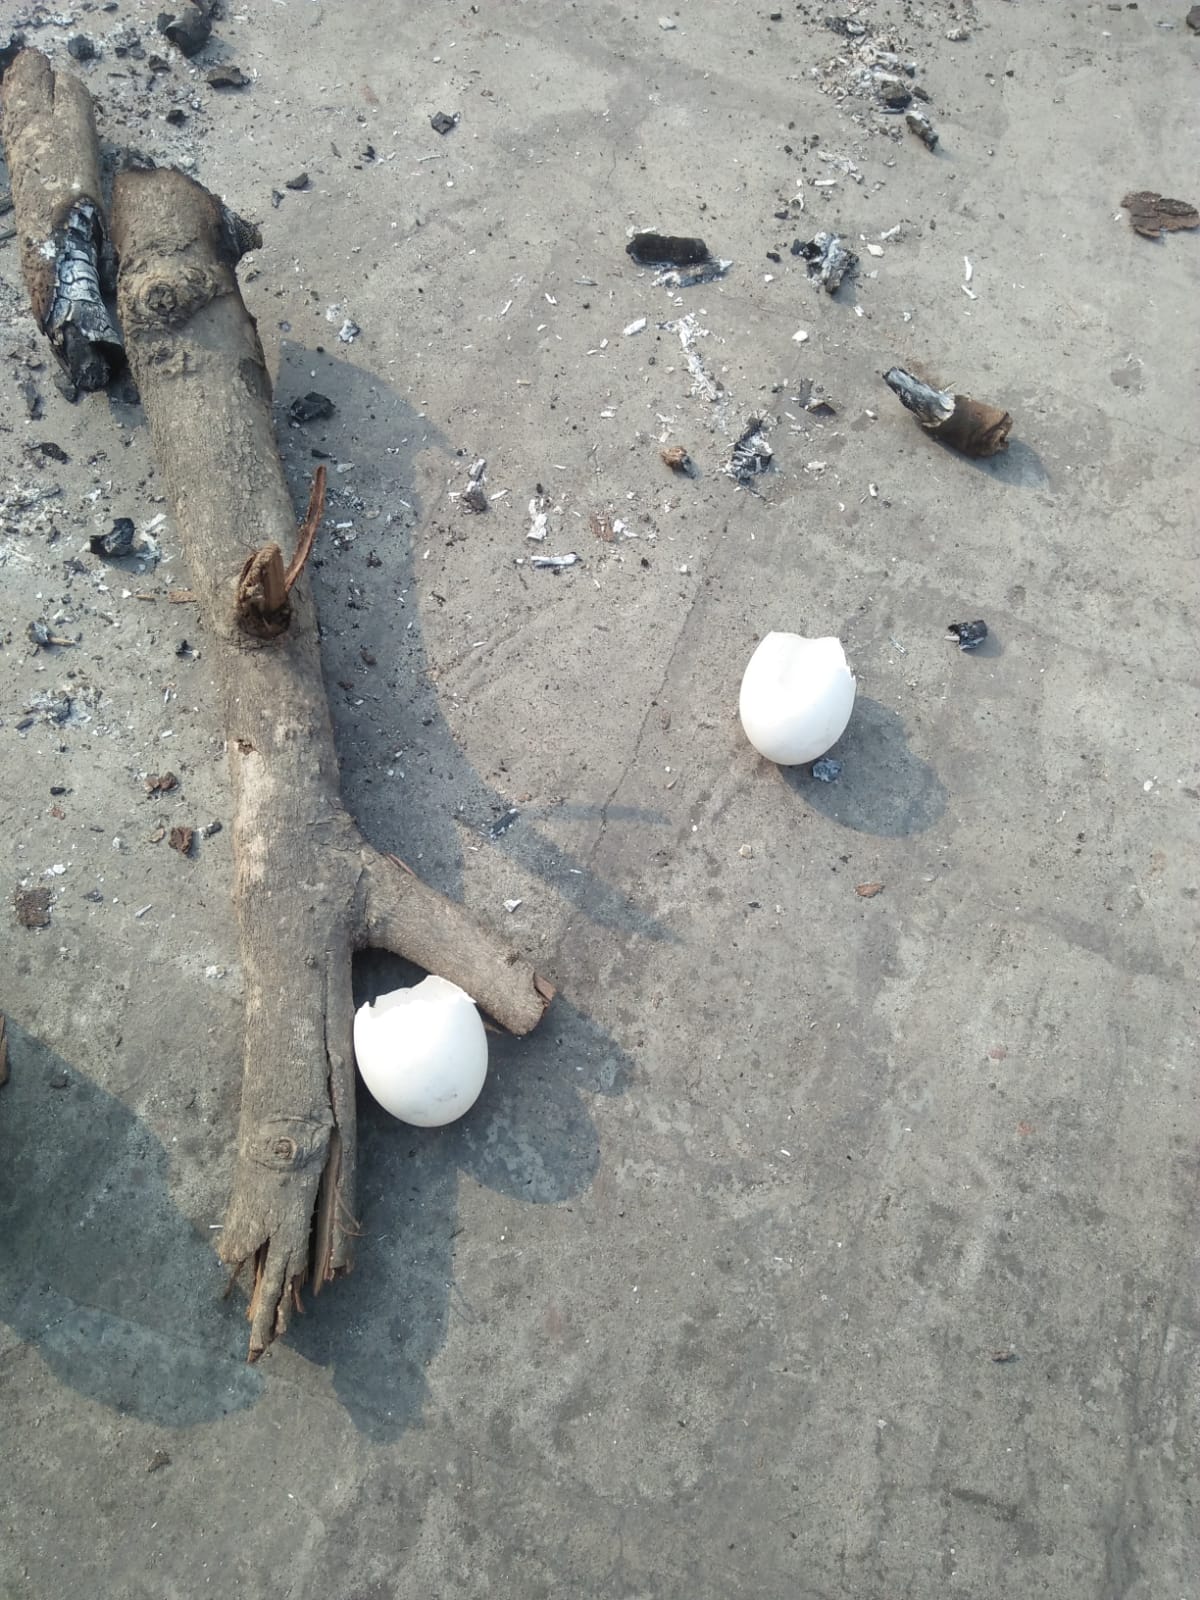
Label: eggshells